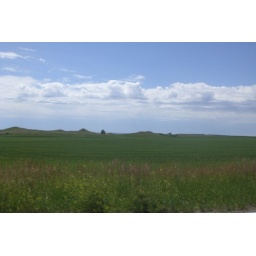
As I was laying in the grass I was looking up at the clouds saying outloud what shapes I could see in the clouds.